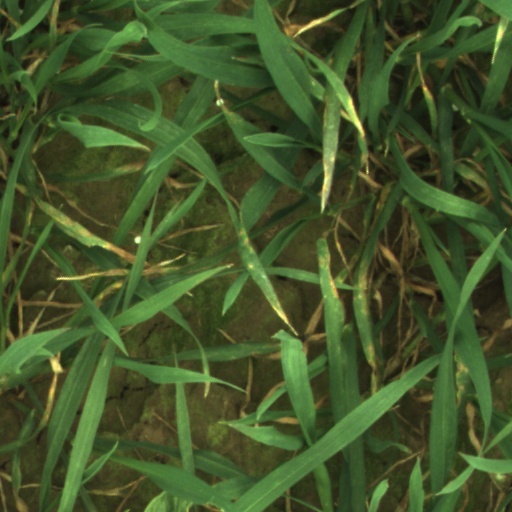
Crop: wheat